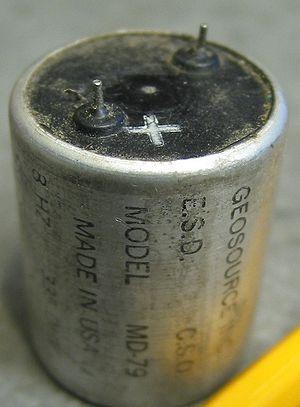
Un géophone est un capteur, généralement de forme tubulaire, permettant l'enregistrement et/ou la mesure du vecteur vitesse des vibrations sismiques au travers du sol. Ce n'est ni un accéléromètre ni un sismomètre ; c'est un peu l'équivalent de l'hydrophone qui fonctionne sous l'eau, et qu'on utilise pour enregistrer les vibrations sonores transmises par l'eau, qu'elles proviennent d'une hélice de navire ou de sous-marin, d'explosions sous-marines, ou de craquements.